Battle of Camden

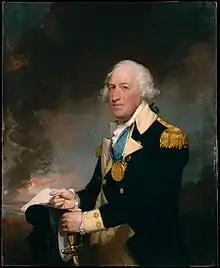
"Portrait of Horatio Gates" by Gilbert Stuart, 1794

Gates ordered Stevens and de Kalb to attack, while Cornwallis issued the same order to Webster. Webster's First Brigade consisting of 530 men of the 23rd and 33rd Regiments of Foot advanced with bayonets towards the 2,500 soldiers in the Virginia and North Carolina militia. The militia, however, had never used bayonets before. The American left wing collapsed as the Virginians and then the North Carolinians fled. The Virginians fled so fast that they suffered only three wounded. The North Carolinians fled all the way back to Hillsborough, North Carolina.